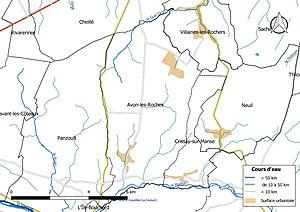
Carte du réseau hydrographique de la commune de fr:Avon-les-Roches (France).
Avon-les-Roches est une commune française du département d'Indre-et-Loire, en région Centre-Val de Loire.